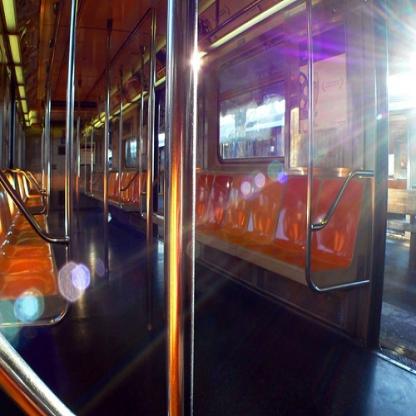
Scene: Indoor